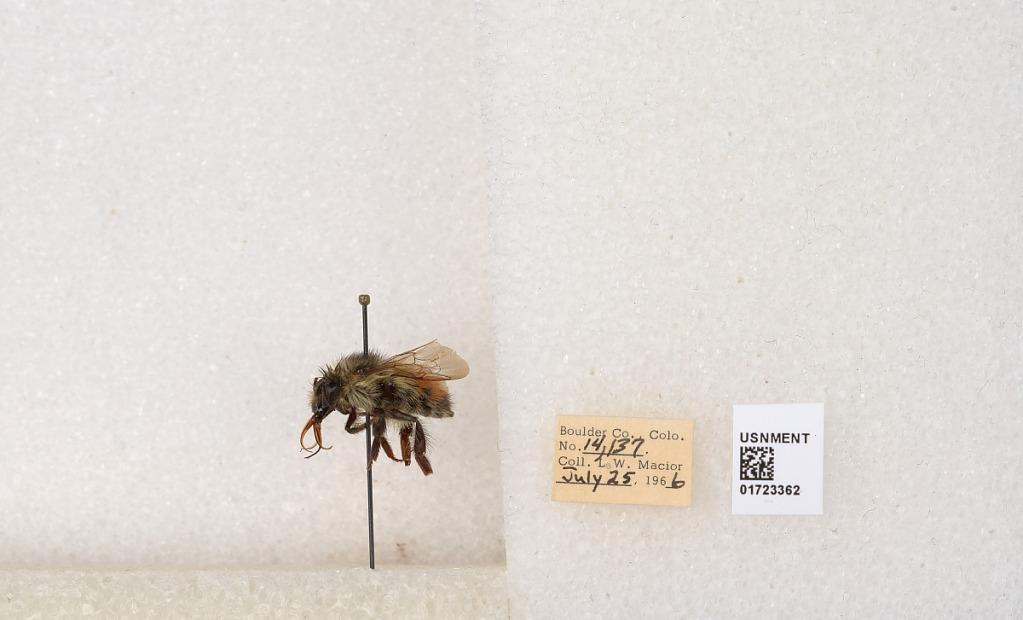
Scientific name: Bombus flavifrons Cresson
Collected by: L. Macior
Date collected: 1966-7-25
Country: United States
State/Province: Colorado
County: Boulder
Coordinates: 40.0925, -105.358